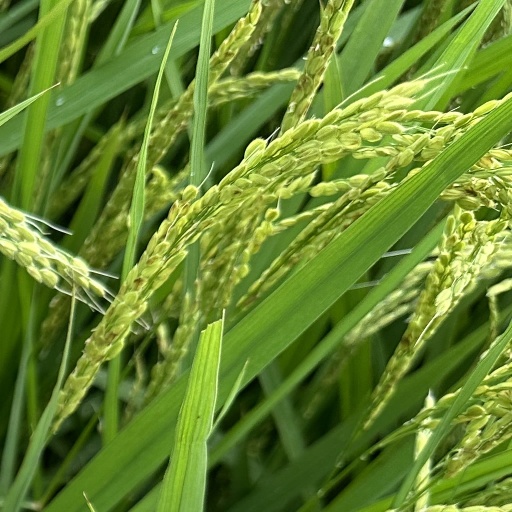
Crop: rice